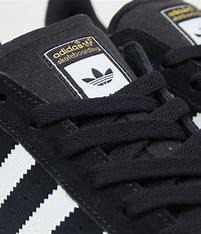
Brand: adidas
Model: Superstar Skate